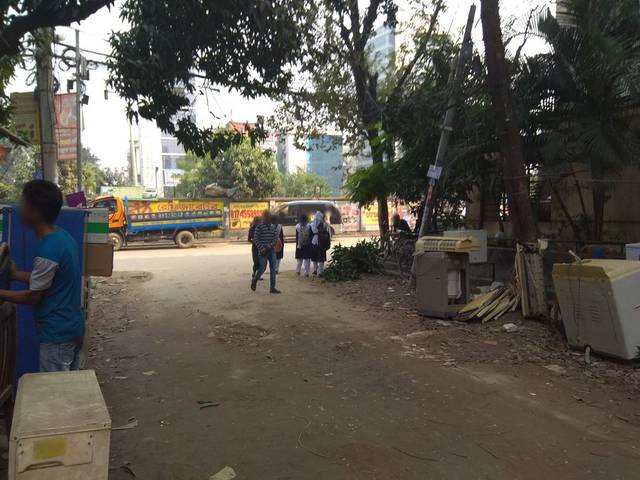
Region: Bangladesh
Coordinates: 23.872, 90.4